Songs of Stars and Shadows

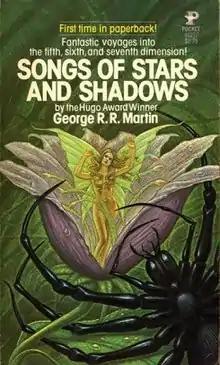
First edition

Songs of Stars and Shadows is the second short story collection by author George R. R. Martin. The collection was first published by Pocket Books on July 1, 1977, and contains nine short stories.